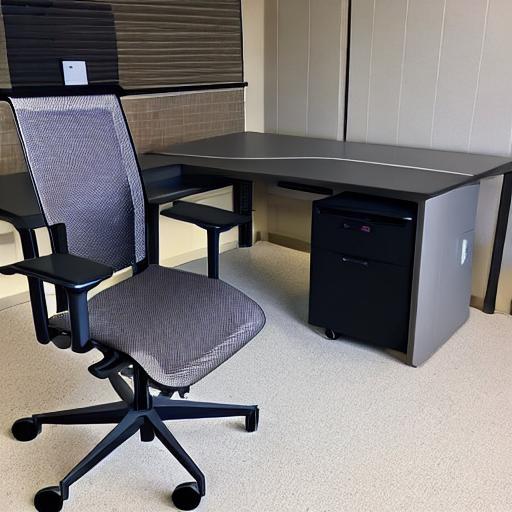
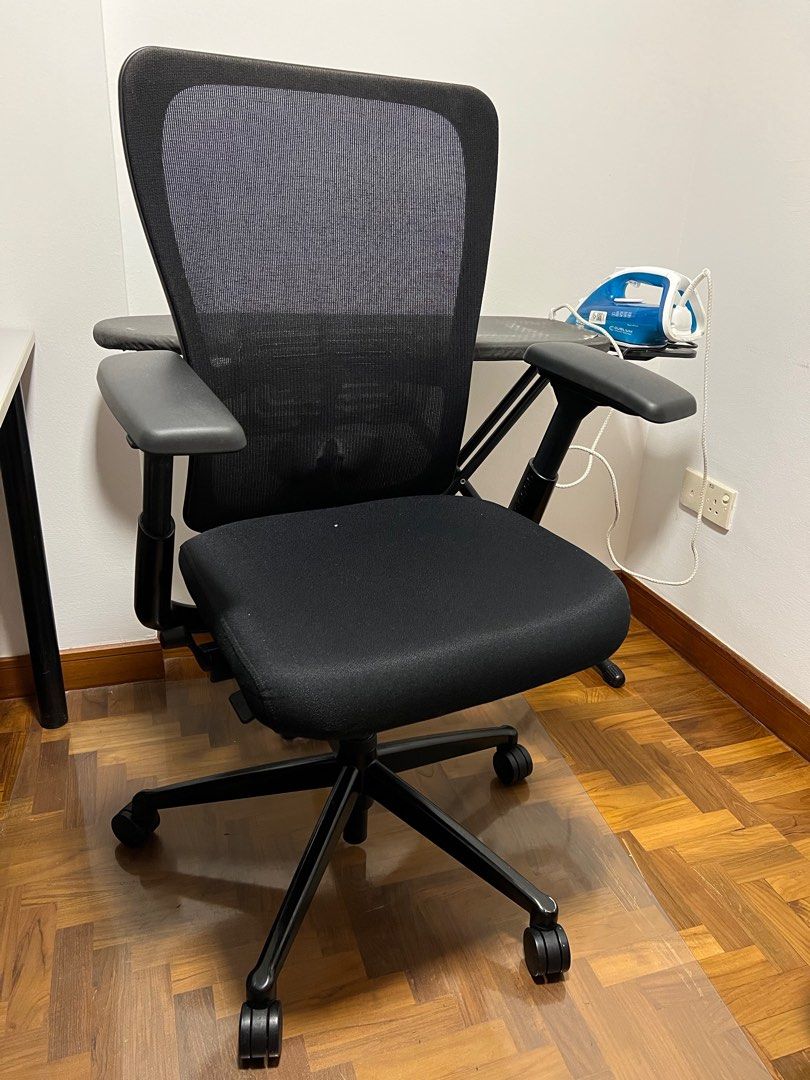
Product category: items_chair
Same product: no